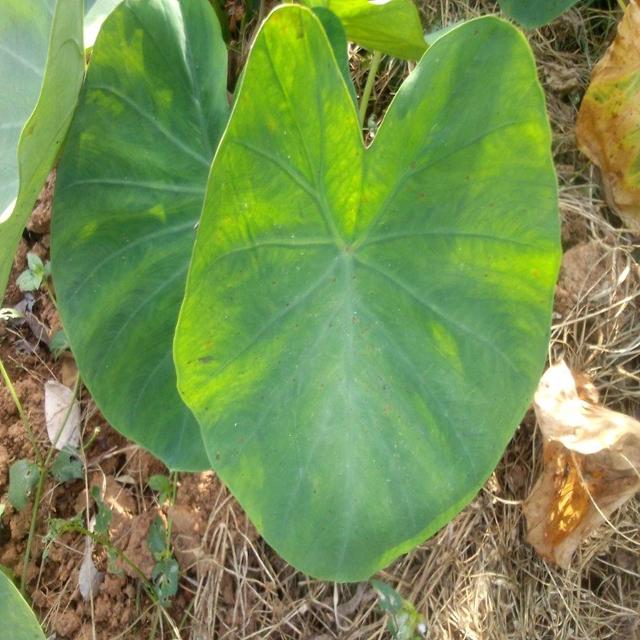
Label: Healthy